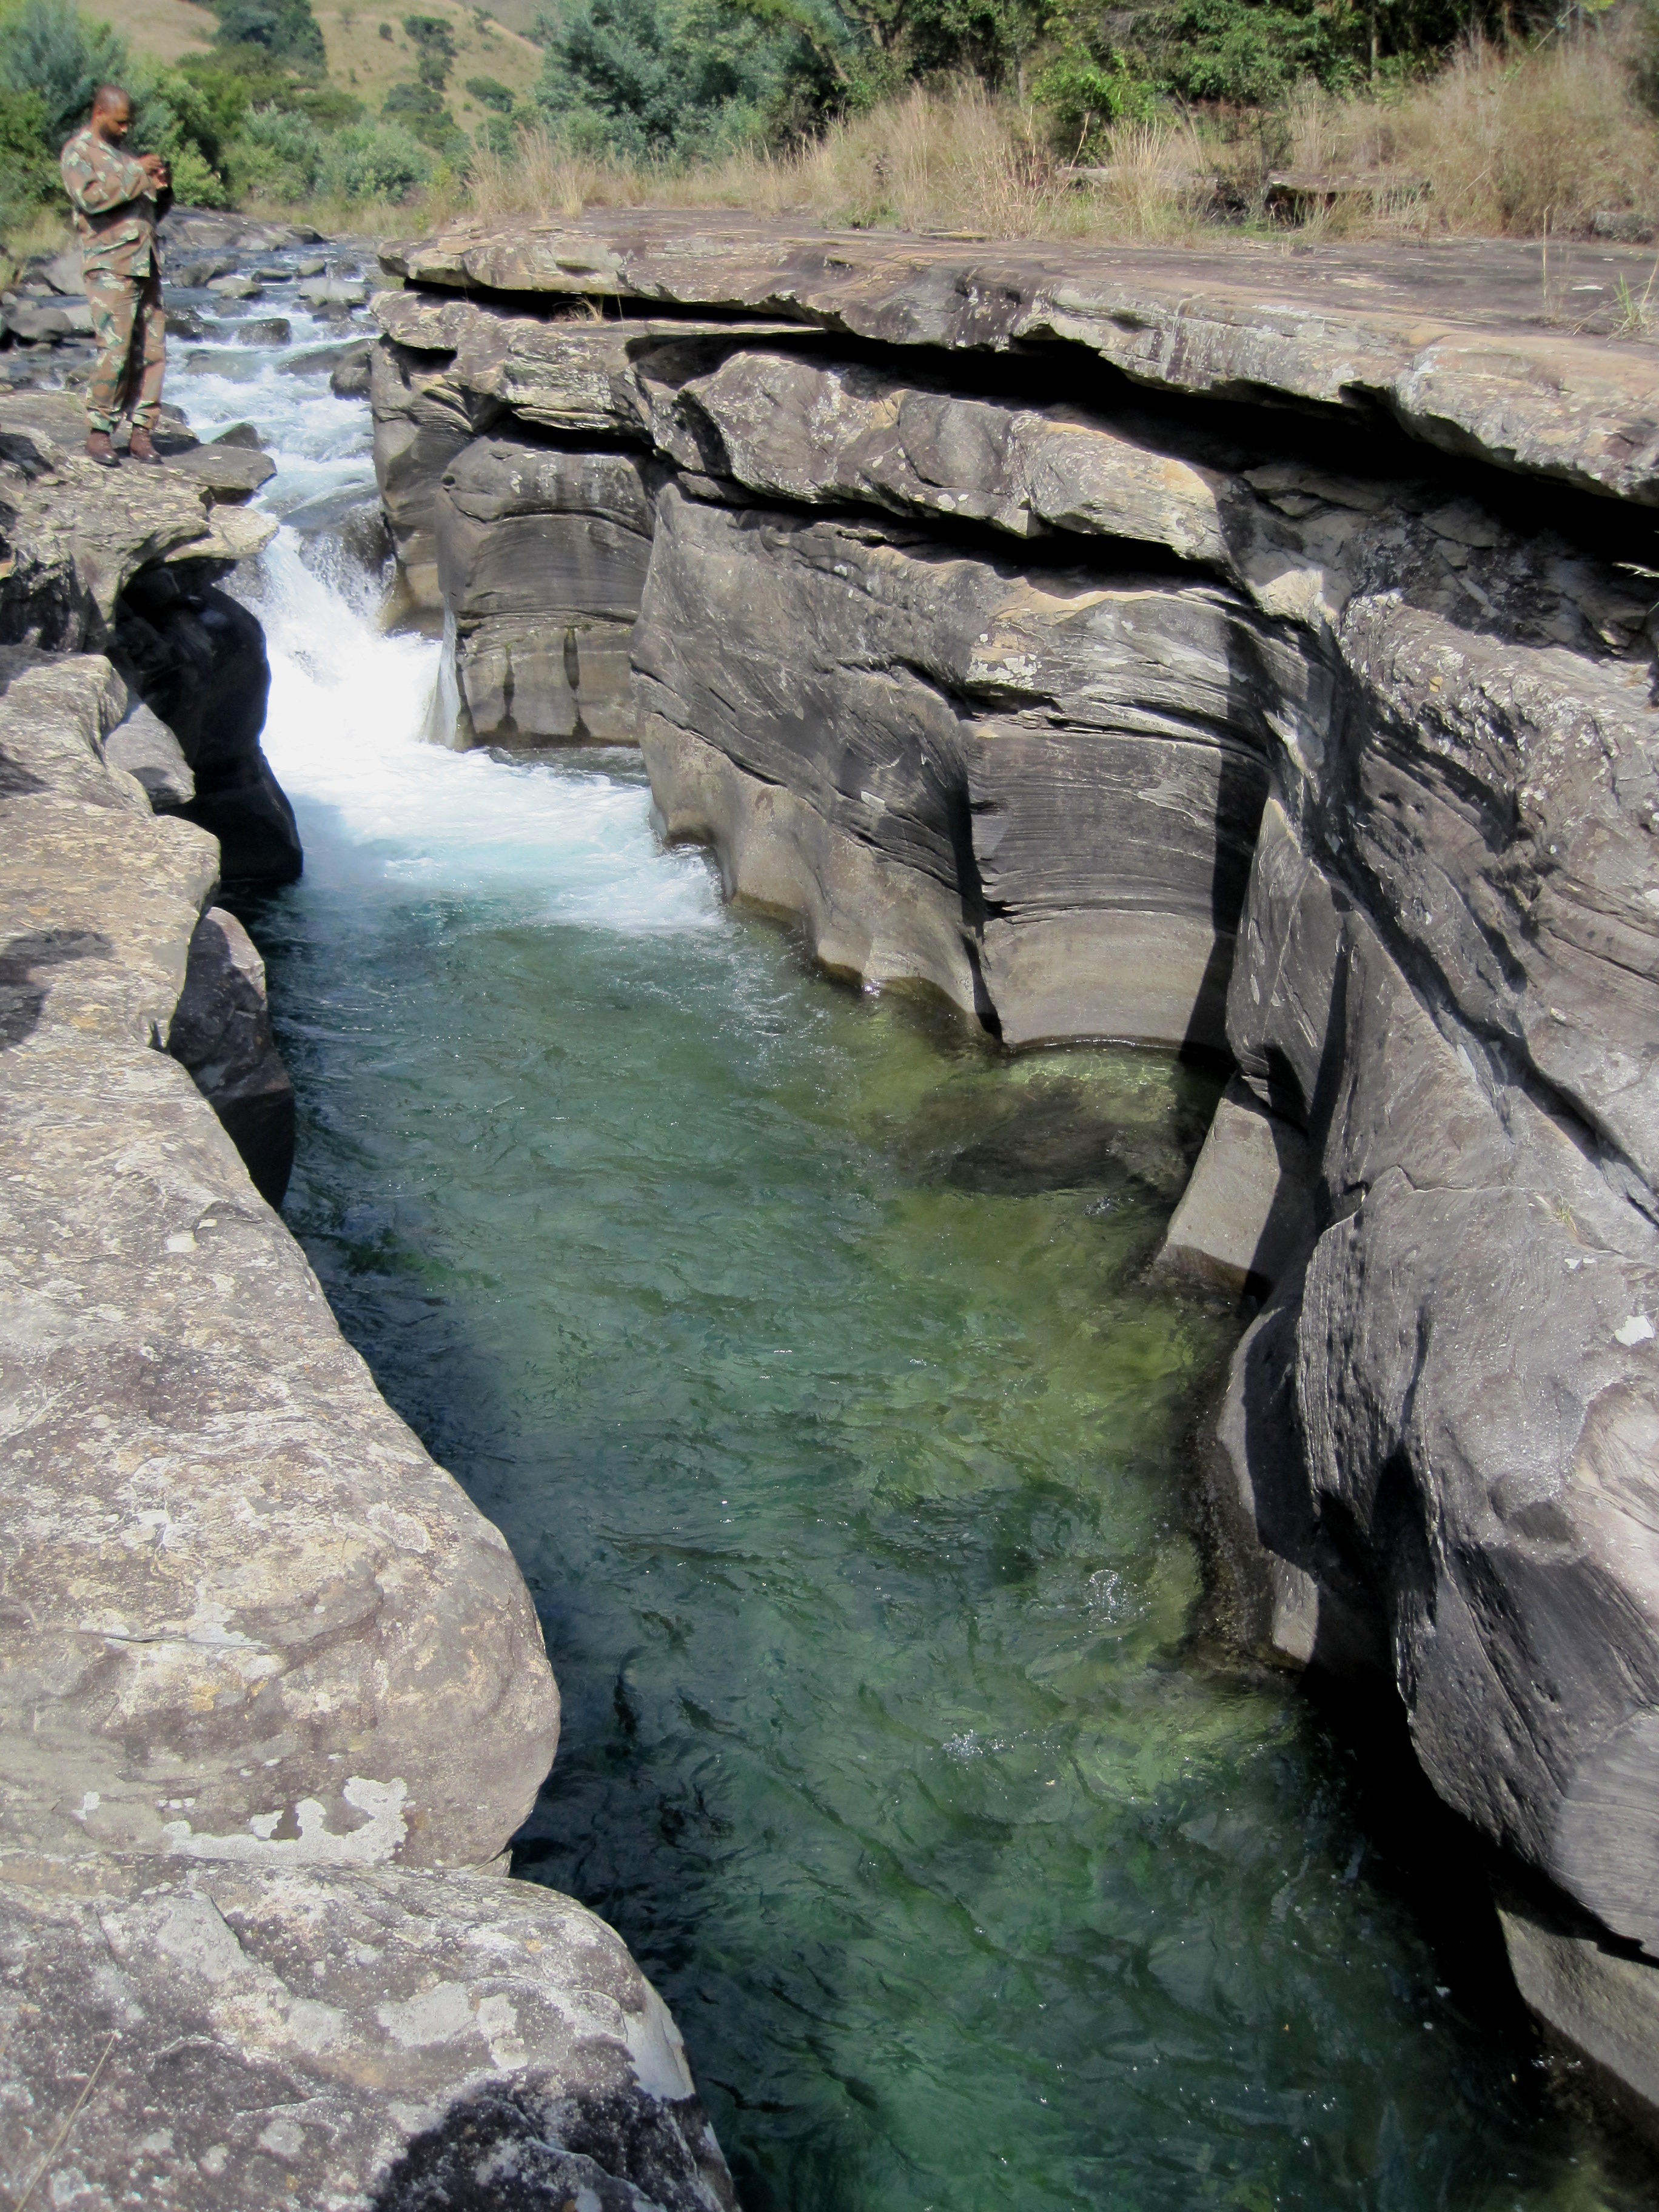
water, rock, wilderness, cold, river, valley, canal, stream, rapid, canyon, waterway, body of water, geology, aqua, channel, water feature, watercourse, wadi, landform, mountain stream, rock surface